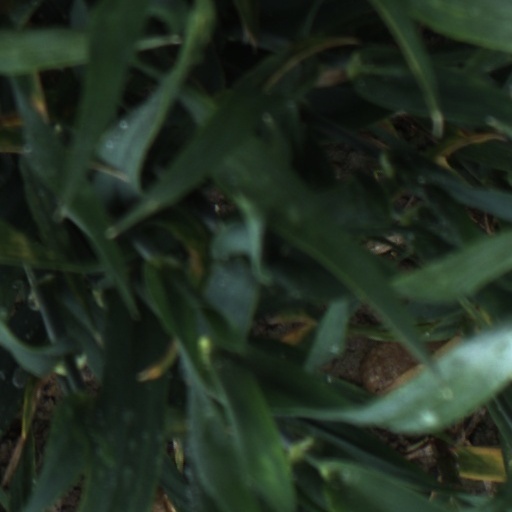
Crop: wheat